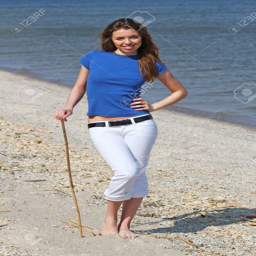
young smiling woman in blue t - shirt and white jeans with a stick on industry